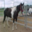
Label: horse